Enigma machine

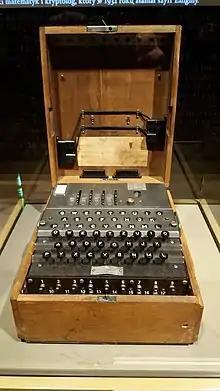
A four-rotor "Kriegsmarine" Enigma machine on display at the Museum of the Second World War, Gdańsk, Poland

In December 1938, the Army issued two extra rotors so that the three rotors were chosen from a set of five. In 1938, the Navy added two more rotors, and then another in 1939 to allow a choice of three rotors from a set of eight.